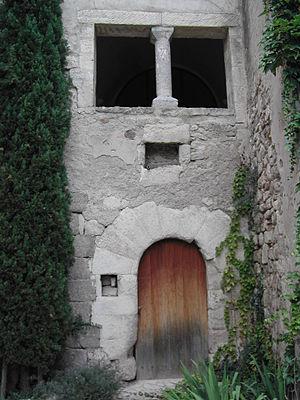
Façade de l'ancienne synagogue
Cette page propose un inventaire du patrimoine juif du Sud-Est de la France, et de la Principauté de Monaco, classé par région, département et par lettre alphabétique de communes.